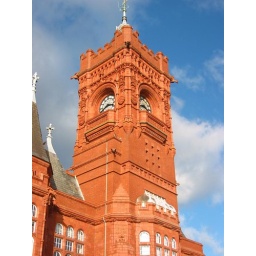
The original docks office and customs house in cardiff bay...a fantastic peice of architecture